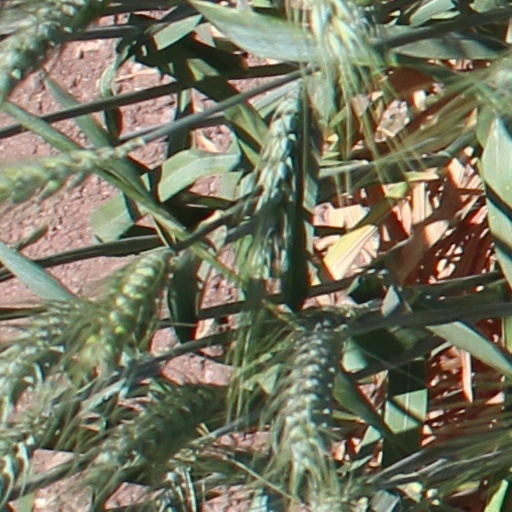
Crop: wheat